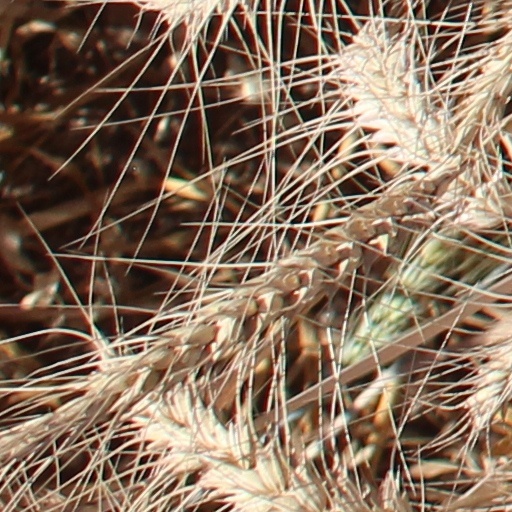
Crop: wheat